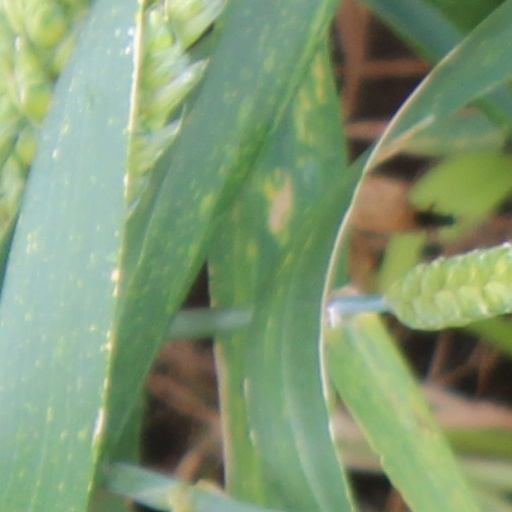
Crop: wheat